Answer in natural language. Considering the relative positions, where is Doorway (highlighted by a blue box) with respect to white rhombus toilet (highlighted by a red box)? Choose between the following options: above or below
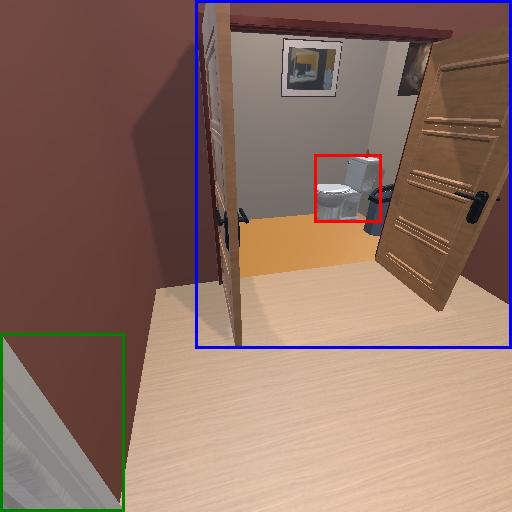
<answer>below</answer>